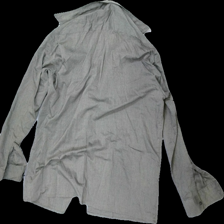
View: back
Type: Shirt
Category: Men
Brand: Not in the list
Brand text on label: Smart
Colors: Beige, Black
Material: 64% Polyester 36% Cotton
Pattern: Checkered print
Cut: Regular
Size: XL
Price range: 50-100
Recommended usage: Reuse
Description: Checkered shirt